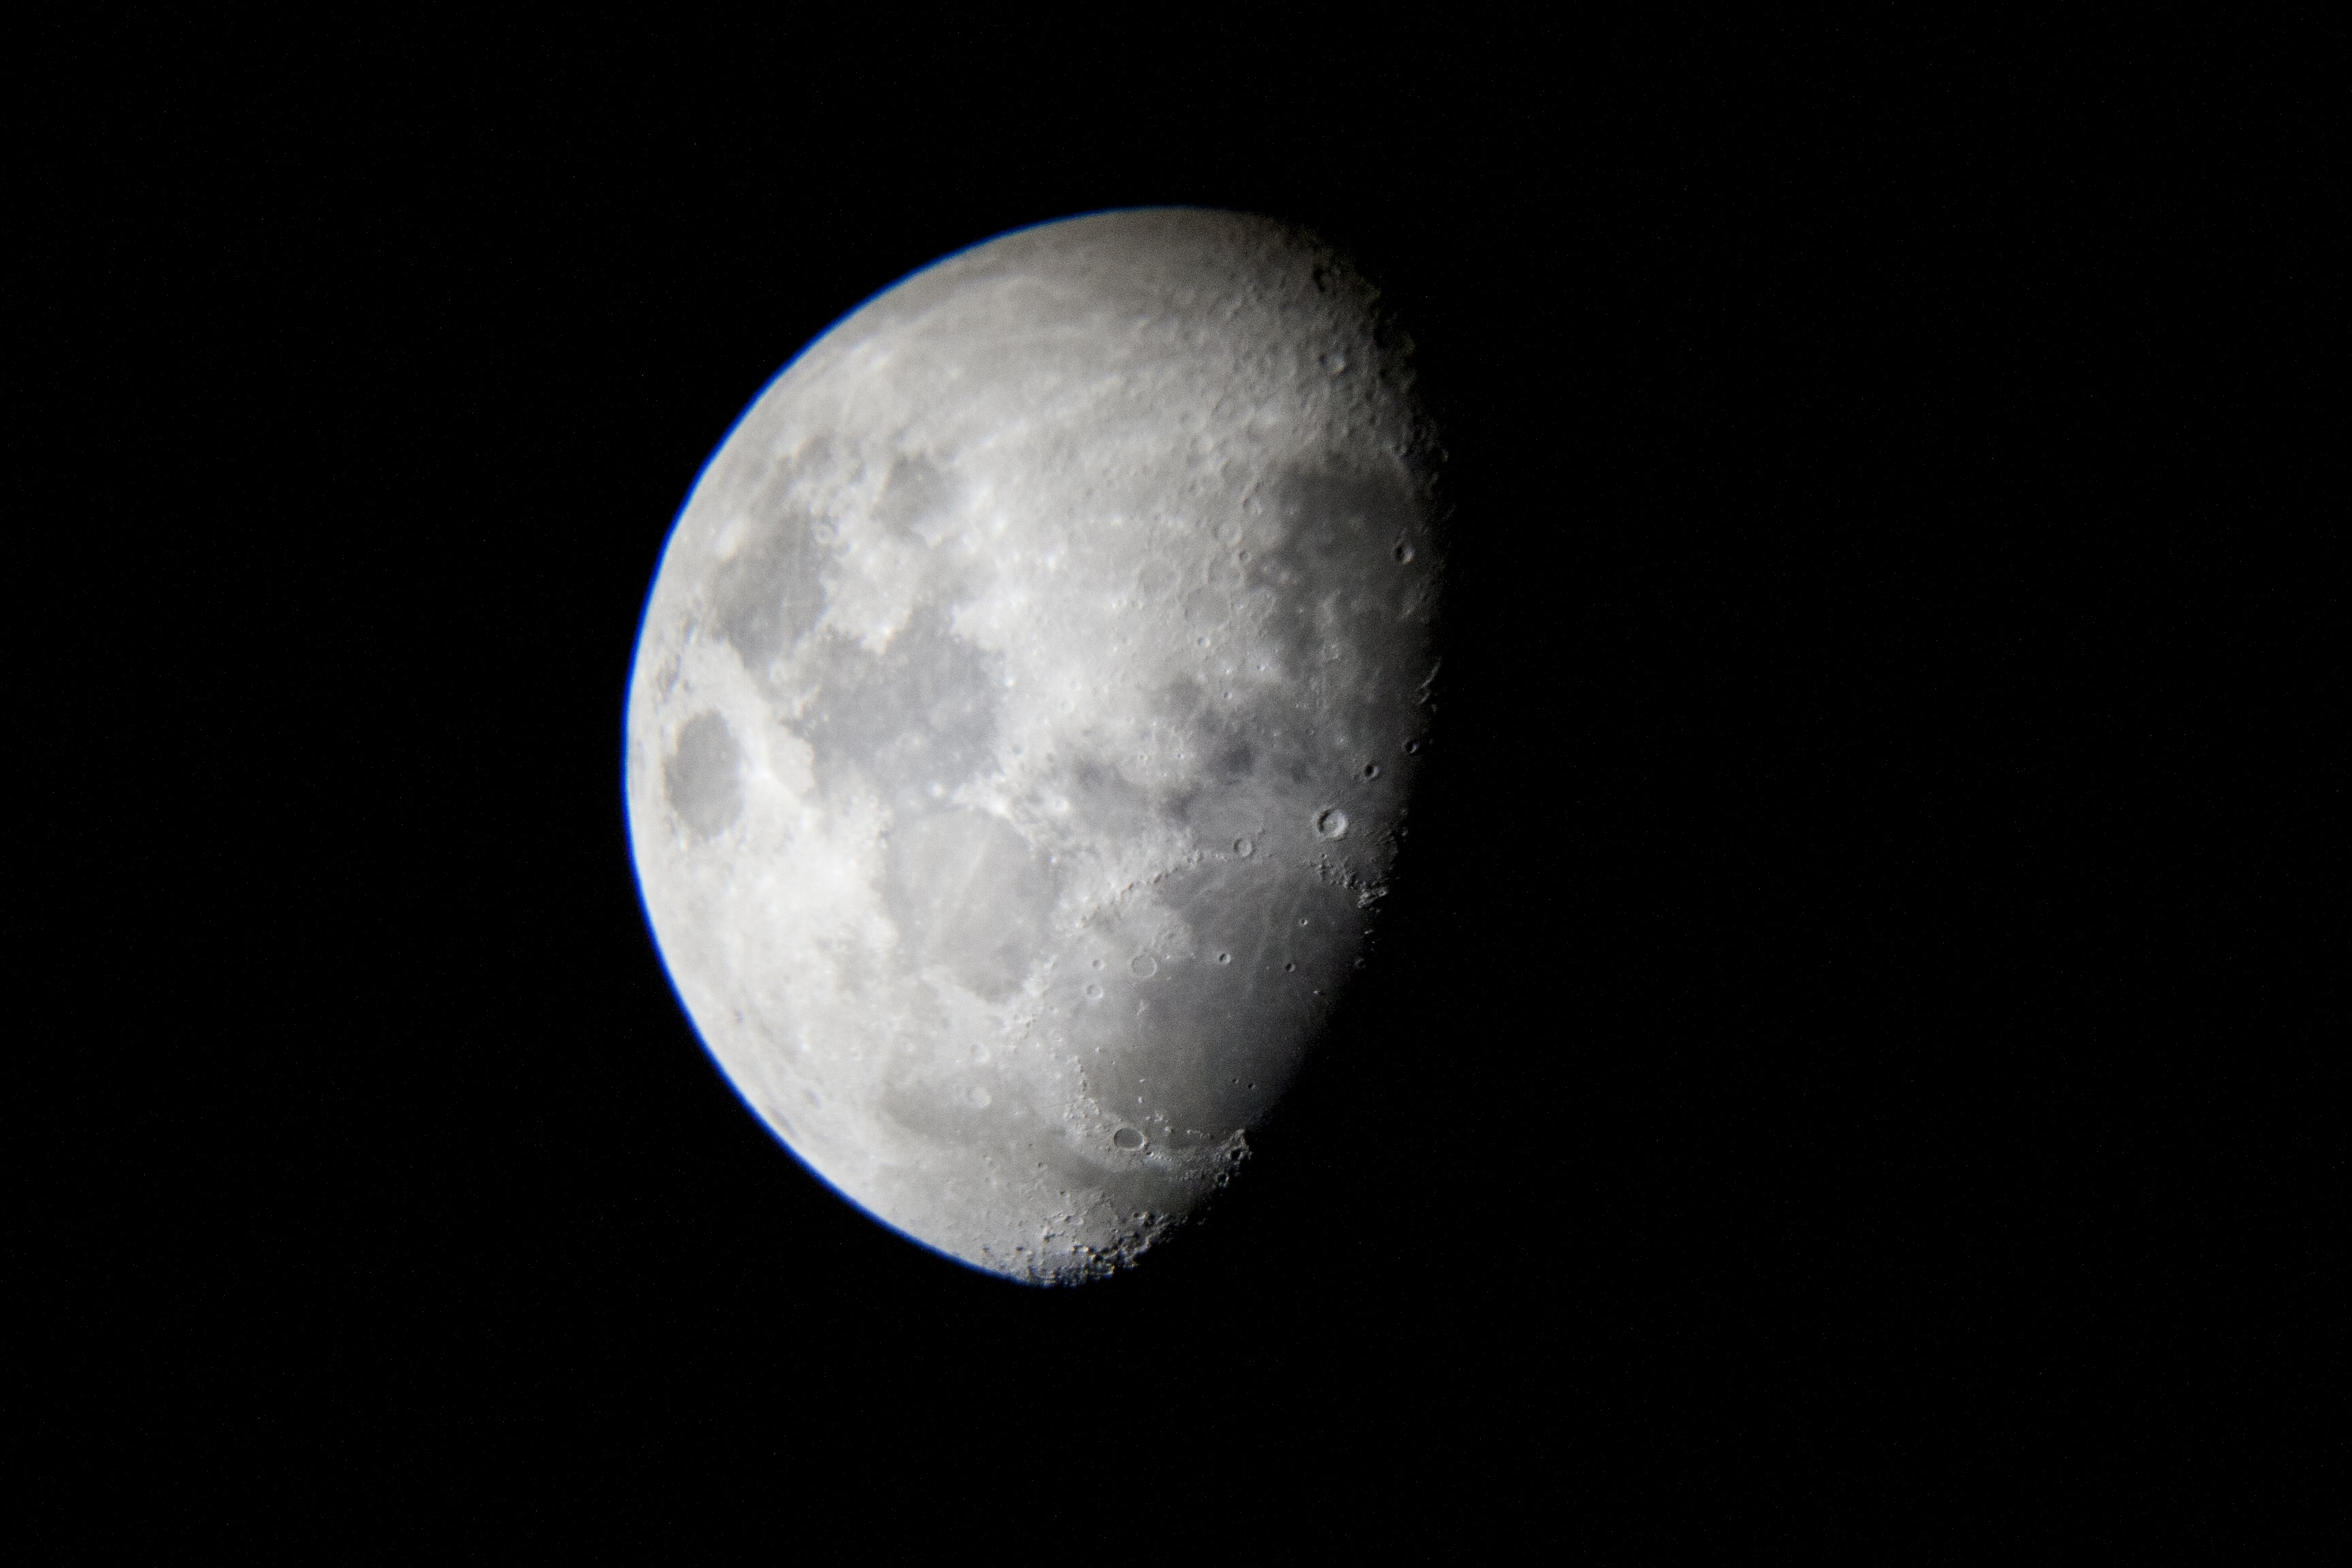
black and white, sky, night, cosmos, atmosphere, telescope, space, glow, crater, moon, full moon, moonlight, circle, astrology, satellite, surface, observatory, nighttime, astronomy, universe, bright, lunar, sphere, astro, quarter, half, astronomer, celestial, orbit, astronomical object, moonshine, first quarter